The Needle's Eye (novel)

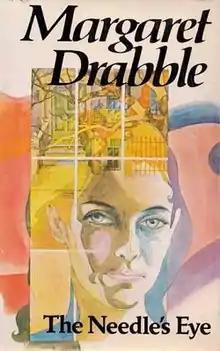
First edition (publ. Weidenfeld & Nicolson)

The Needle's Eye is a 1972 novel by British novelist Margaret Drabble. The novel was well received by reviewers, like contemporary novelist Joyce Carol Oates. Though it was her fifth novel, Drabble described it as her first time that she could "actually write a novel" expressing what she wanted to write.